Vee Beyvafa

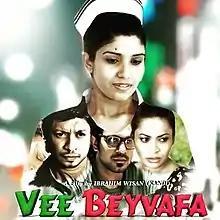
Official film poster

Vee Beyvafa is a 2016 Maldivian romantic film directed by Ibrahim Wisan. Produced by Ahmed Shah and Hussain Munawwar under Sunshine Production, the film stars Niuma Mohamed, Yoosuf Shafeeu, Zeenath Abbas, Abdulla Muaz and Fathimath Fareela in pivotal roles. The film was released on 18 October 2016.